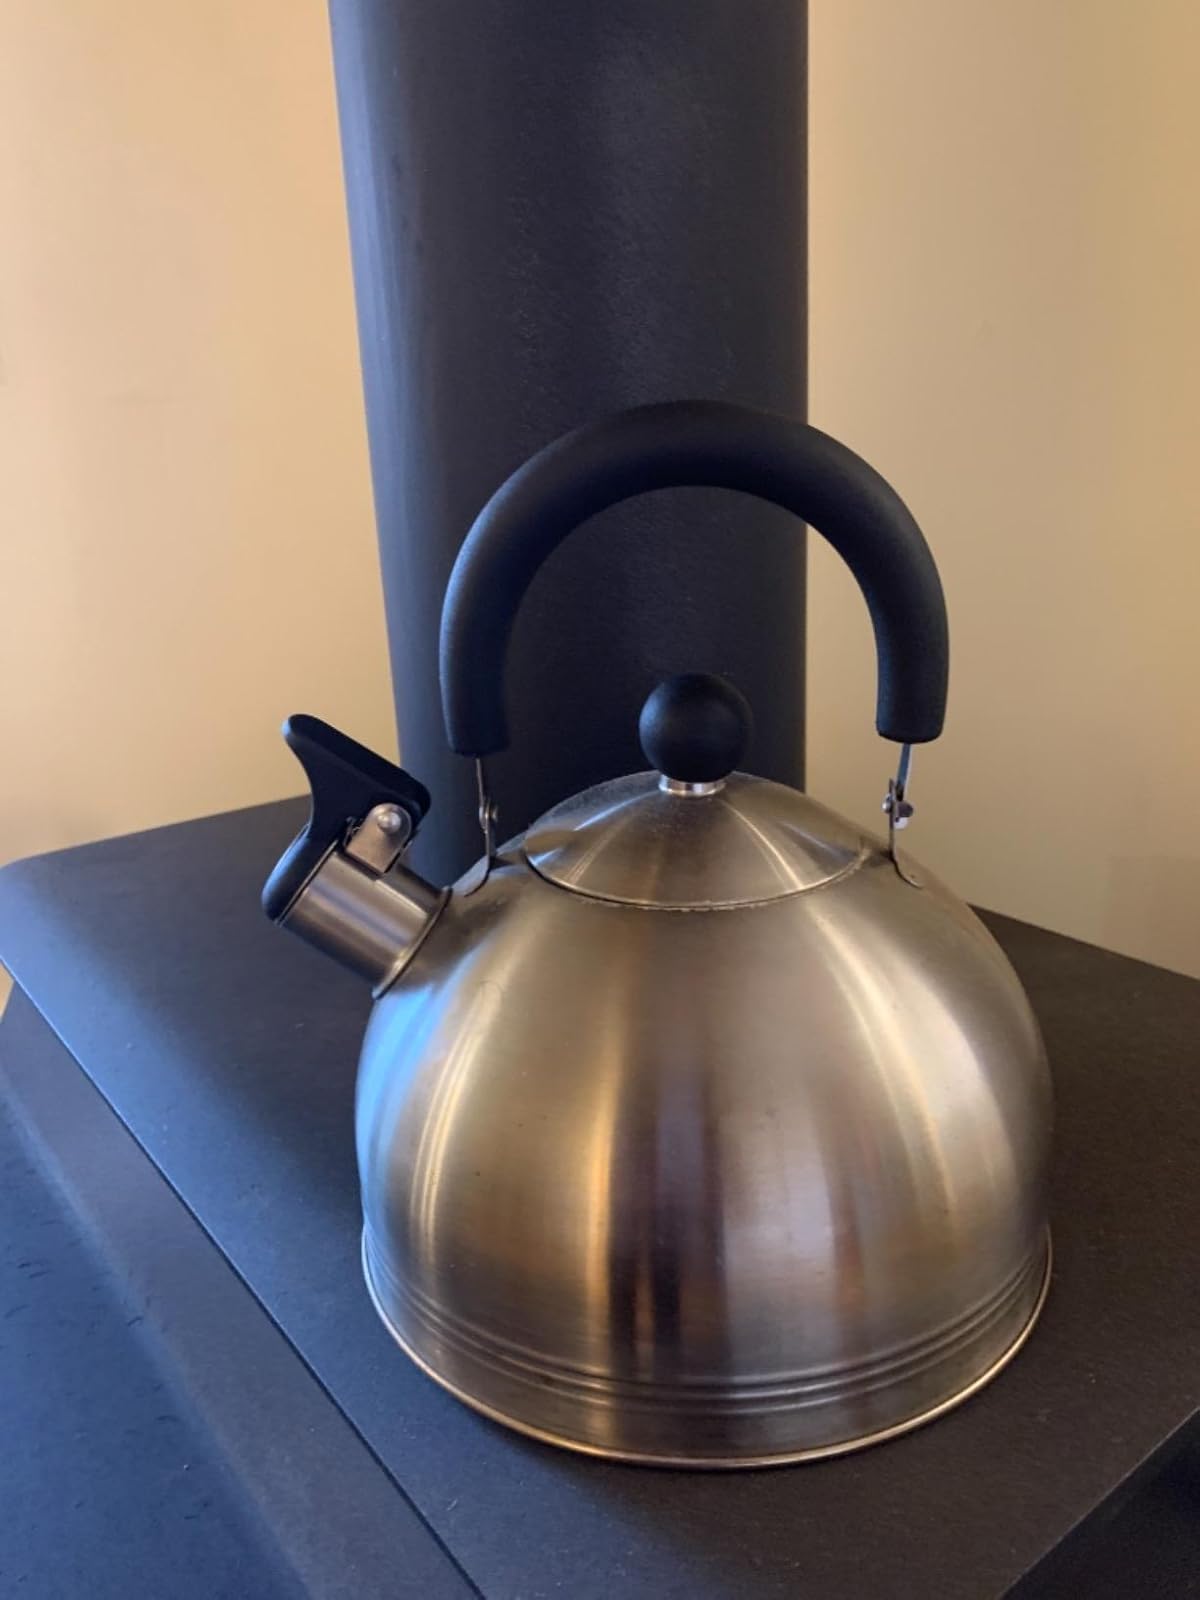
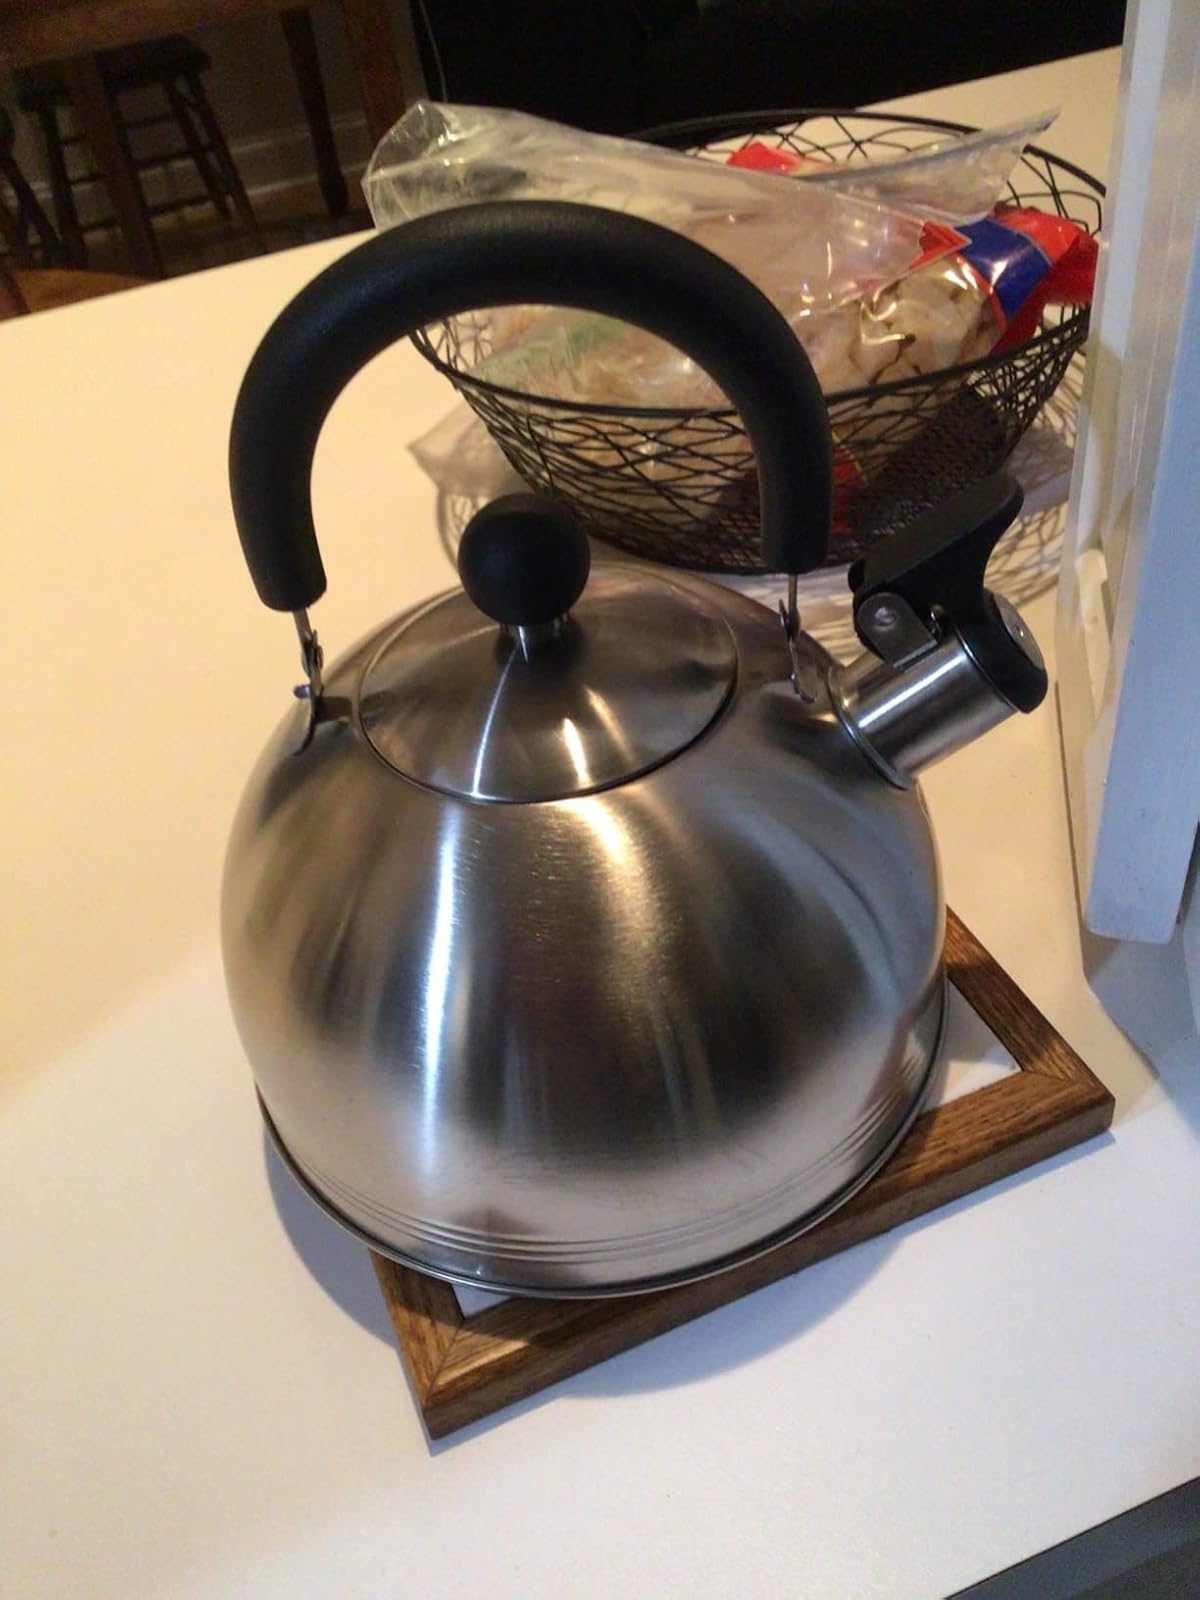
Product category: items_kettle
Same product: yes